Igguthappa

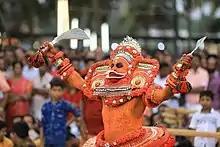
Bainattappa Last brother of Igguthappa Who moved to Wayanad, Kerala.

Legend has it that in ancient times from what is now Kerala arrived seven celestial children. They were siblings, six brothers (including Igguthappa) and one sister. The first 3 brothers stayed back in Kerala in and around what is known as Kanjirath village, in Taliparamba. The eldest brother was known as Kanyaratappa (Kanyarat was a name for Kanjirath), the second was Thiruchembarappa and the third was Bendru kolappa, known by the names of the villages they settled down in and where temples were built for them. The temples built for the three brothers are now famous in Kannur in Kerala.